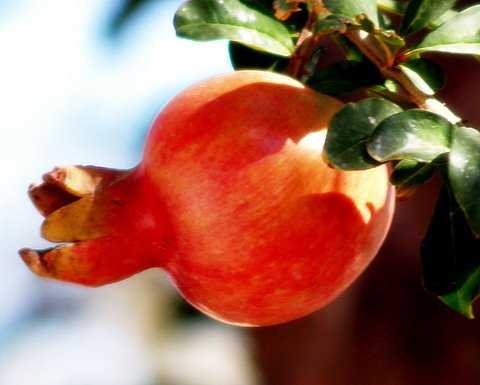
Label: Pomegranate